DeMario Mayfield

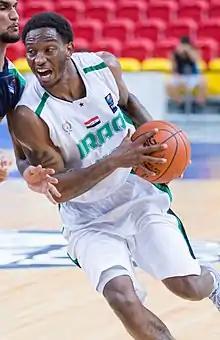
Mayfield with Iraq at the 2017 William Jones Cup

Due to his criminal background, most teams in Europe or China refused to sign Mayfield. On July 16, 2015, Mayfield signed his first professional contract with Al Nift of the Iraqi Basketball League. He became the third Angelo State player on the 2014–15 team to join a professional squad. "I'll learn a lot more about people in different regions of the world without passing judgment on other cultures," Mayfield said. He excelled in Iraq, averaging 33.2 points, 9.4 rebounds and 6.4 assists per game in his rookie season. On March 16, 2016, he was signed by the Saudi club Uhud Medina.